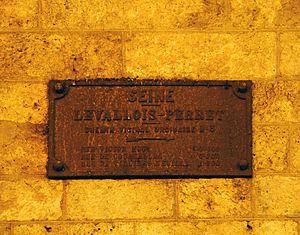
Levallois-Perret, rue Paul-Vaillant-Couturier
La rue Paul-Vaillant-Couturier est une voie de communication située à Levallois-Perret.